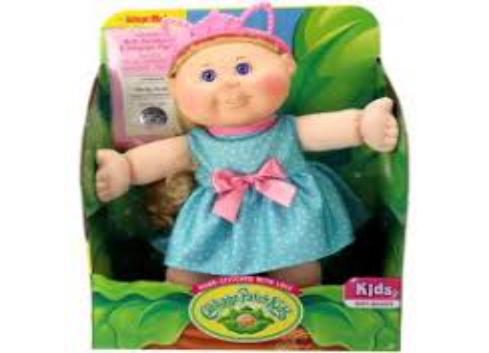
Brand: Cabbage Patch Kids
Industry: Leisure